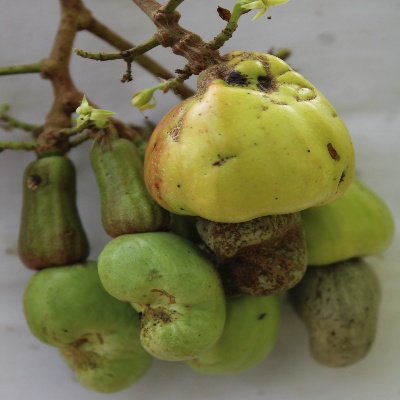
Crop: Cashew
Condition: healthy